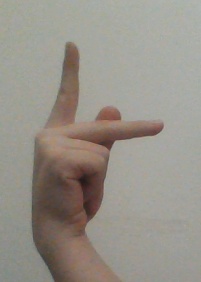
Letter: dha